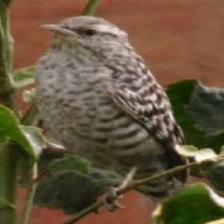
Species: FASCIATED WREN
Scientific name: CAMPYLORHYNCHUS FASCIATUS